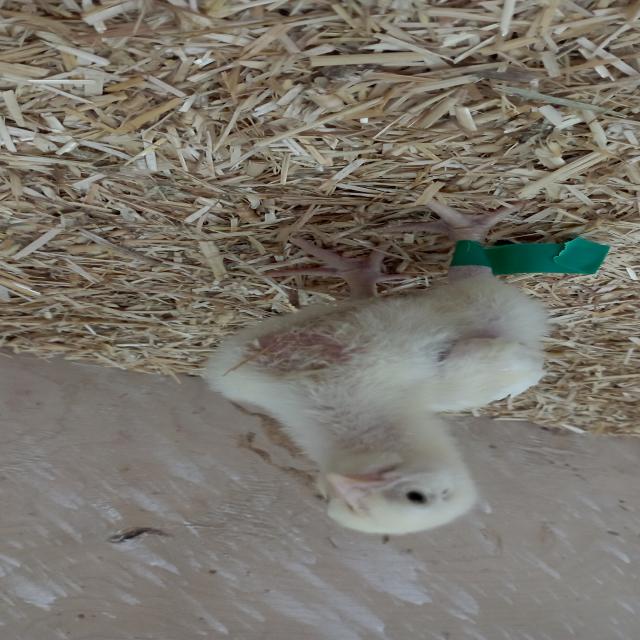
Weight: 243 g